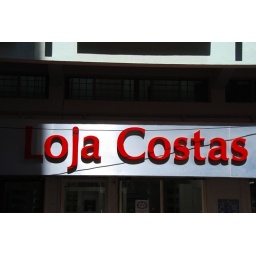
What a hoot to see Portuguese names all over the signs in Goa. And the Portuguese blue tiles too.